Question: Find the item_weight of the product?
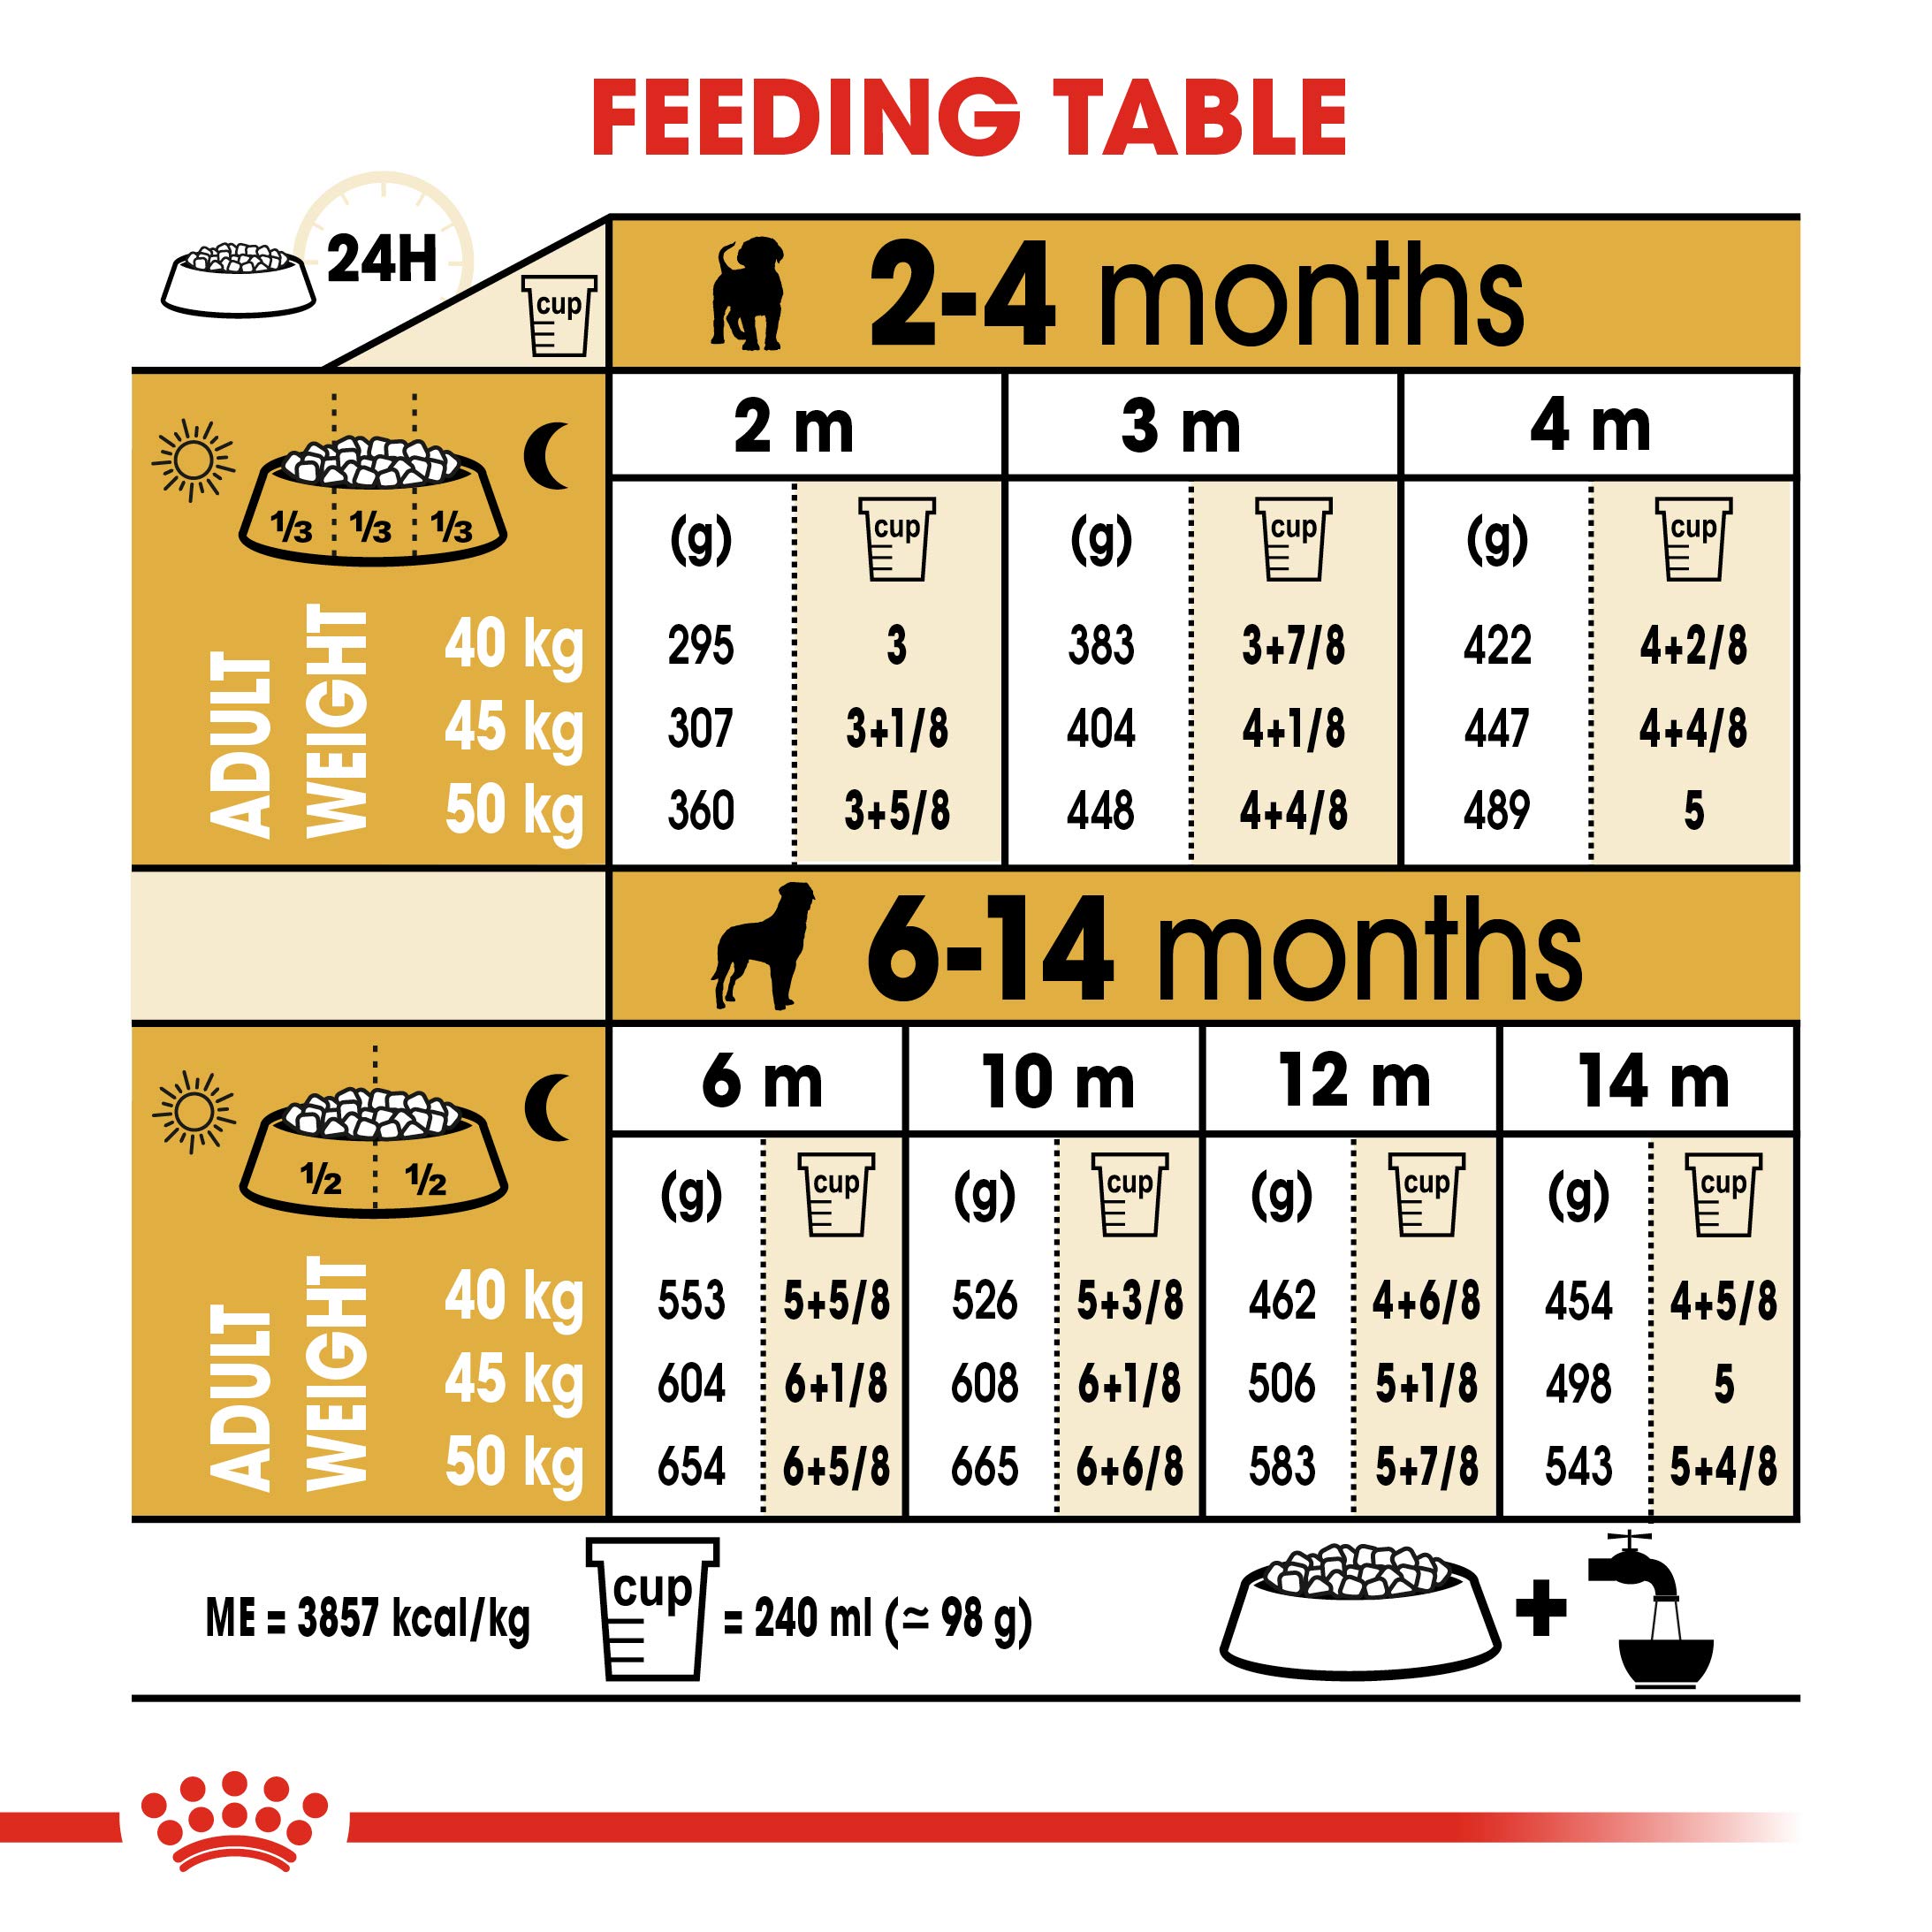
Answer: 50 kilogram